Primrose Schools

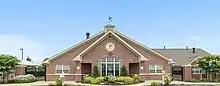
The Primrose School of Ashburn in Ashburn, Virginia, in suburban Washington, DC.

Primrose Schools was founded as Primrose Country Day School in 1982 in Marietta, Georgia by Paul and Marcy Erwin. In 1988, Jo Kirchner, the company's current CEO, was hired as a consultant to help shift the then half-day preschool to a full-day model, as well as to assist in the launch of the Primrose franchising concept. The fourth Primrose school opened that year, and it was the first to be franchised. Kirchner officially joined Primrose as its vice president in 1990, as the Erwins were franchising Primrose in Georgia and the development of the corporation's school assessment model. The Erwins retired in 1999 and sold Primrose Schools to Greenwich, Connecticut-based Security Capital Corporation, after which Kirchner was named president and CEO of Primrose. In 2001, Primrose launched its Balanced Learning curriculum, using child development research to improve its existing proprietary curriculum.